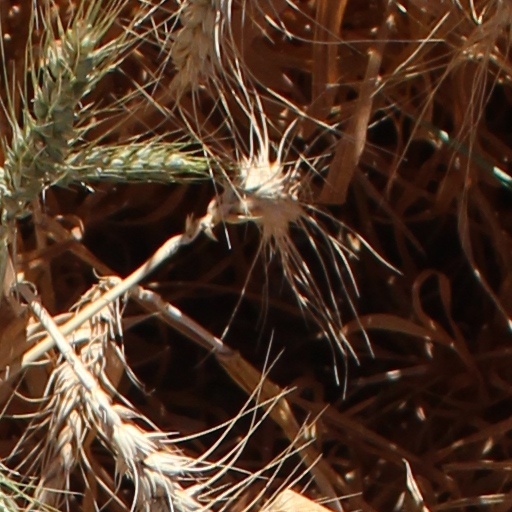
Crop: wheat